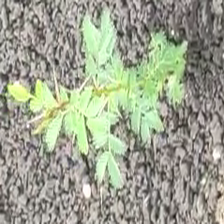
Weed species: Dwarf_cassia_(Chamaecrista pumila)